Tawny owl

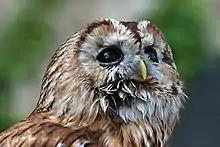
Grey individual, probably subspecies "S. a. aluco"

The tawny owl hunts almost entirely at night, watching from a perch before dropping or gliding silently down to its victim, but very occasionally it will hunt in daylight when it has young to feed. This species takes a wide range of prey, mainly woodland rodents, but also other mammals up to the size of a young rabbit, and birds, earthworms and beetles. In urban areas, birds make up a larger proportion of the diet, and species as unlikely as mallard and kittiwake have been killed and eaten.